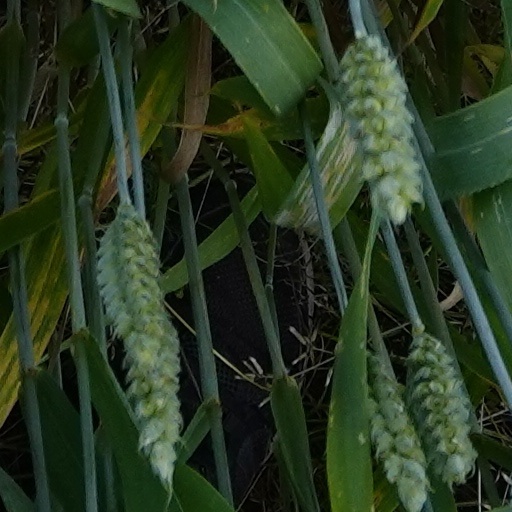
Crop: wheat